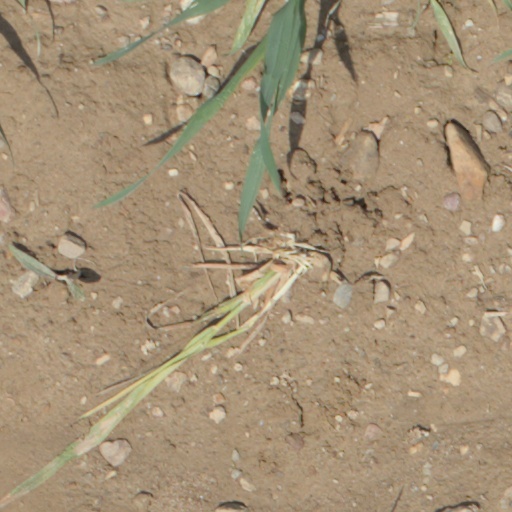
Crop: wheat